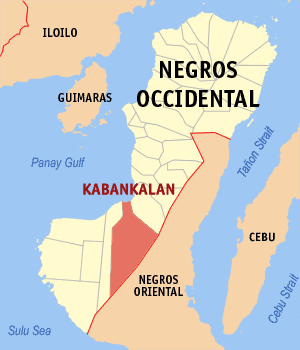
Kabankalan est une localité de la province du Negros occidental, aux Philippines. En 2015, elle comptait 181 977 habitants.